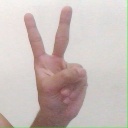
अक्षर: क